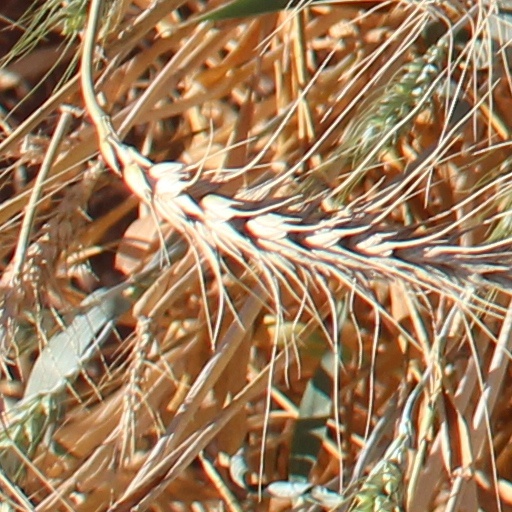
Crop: wheat